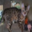
Label: cat